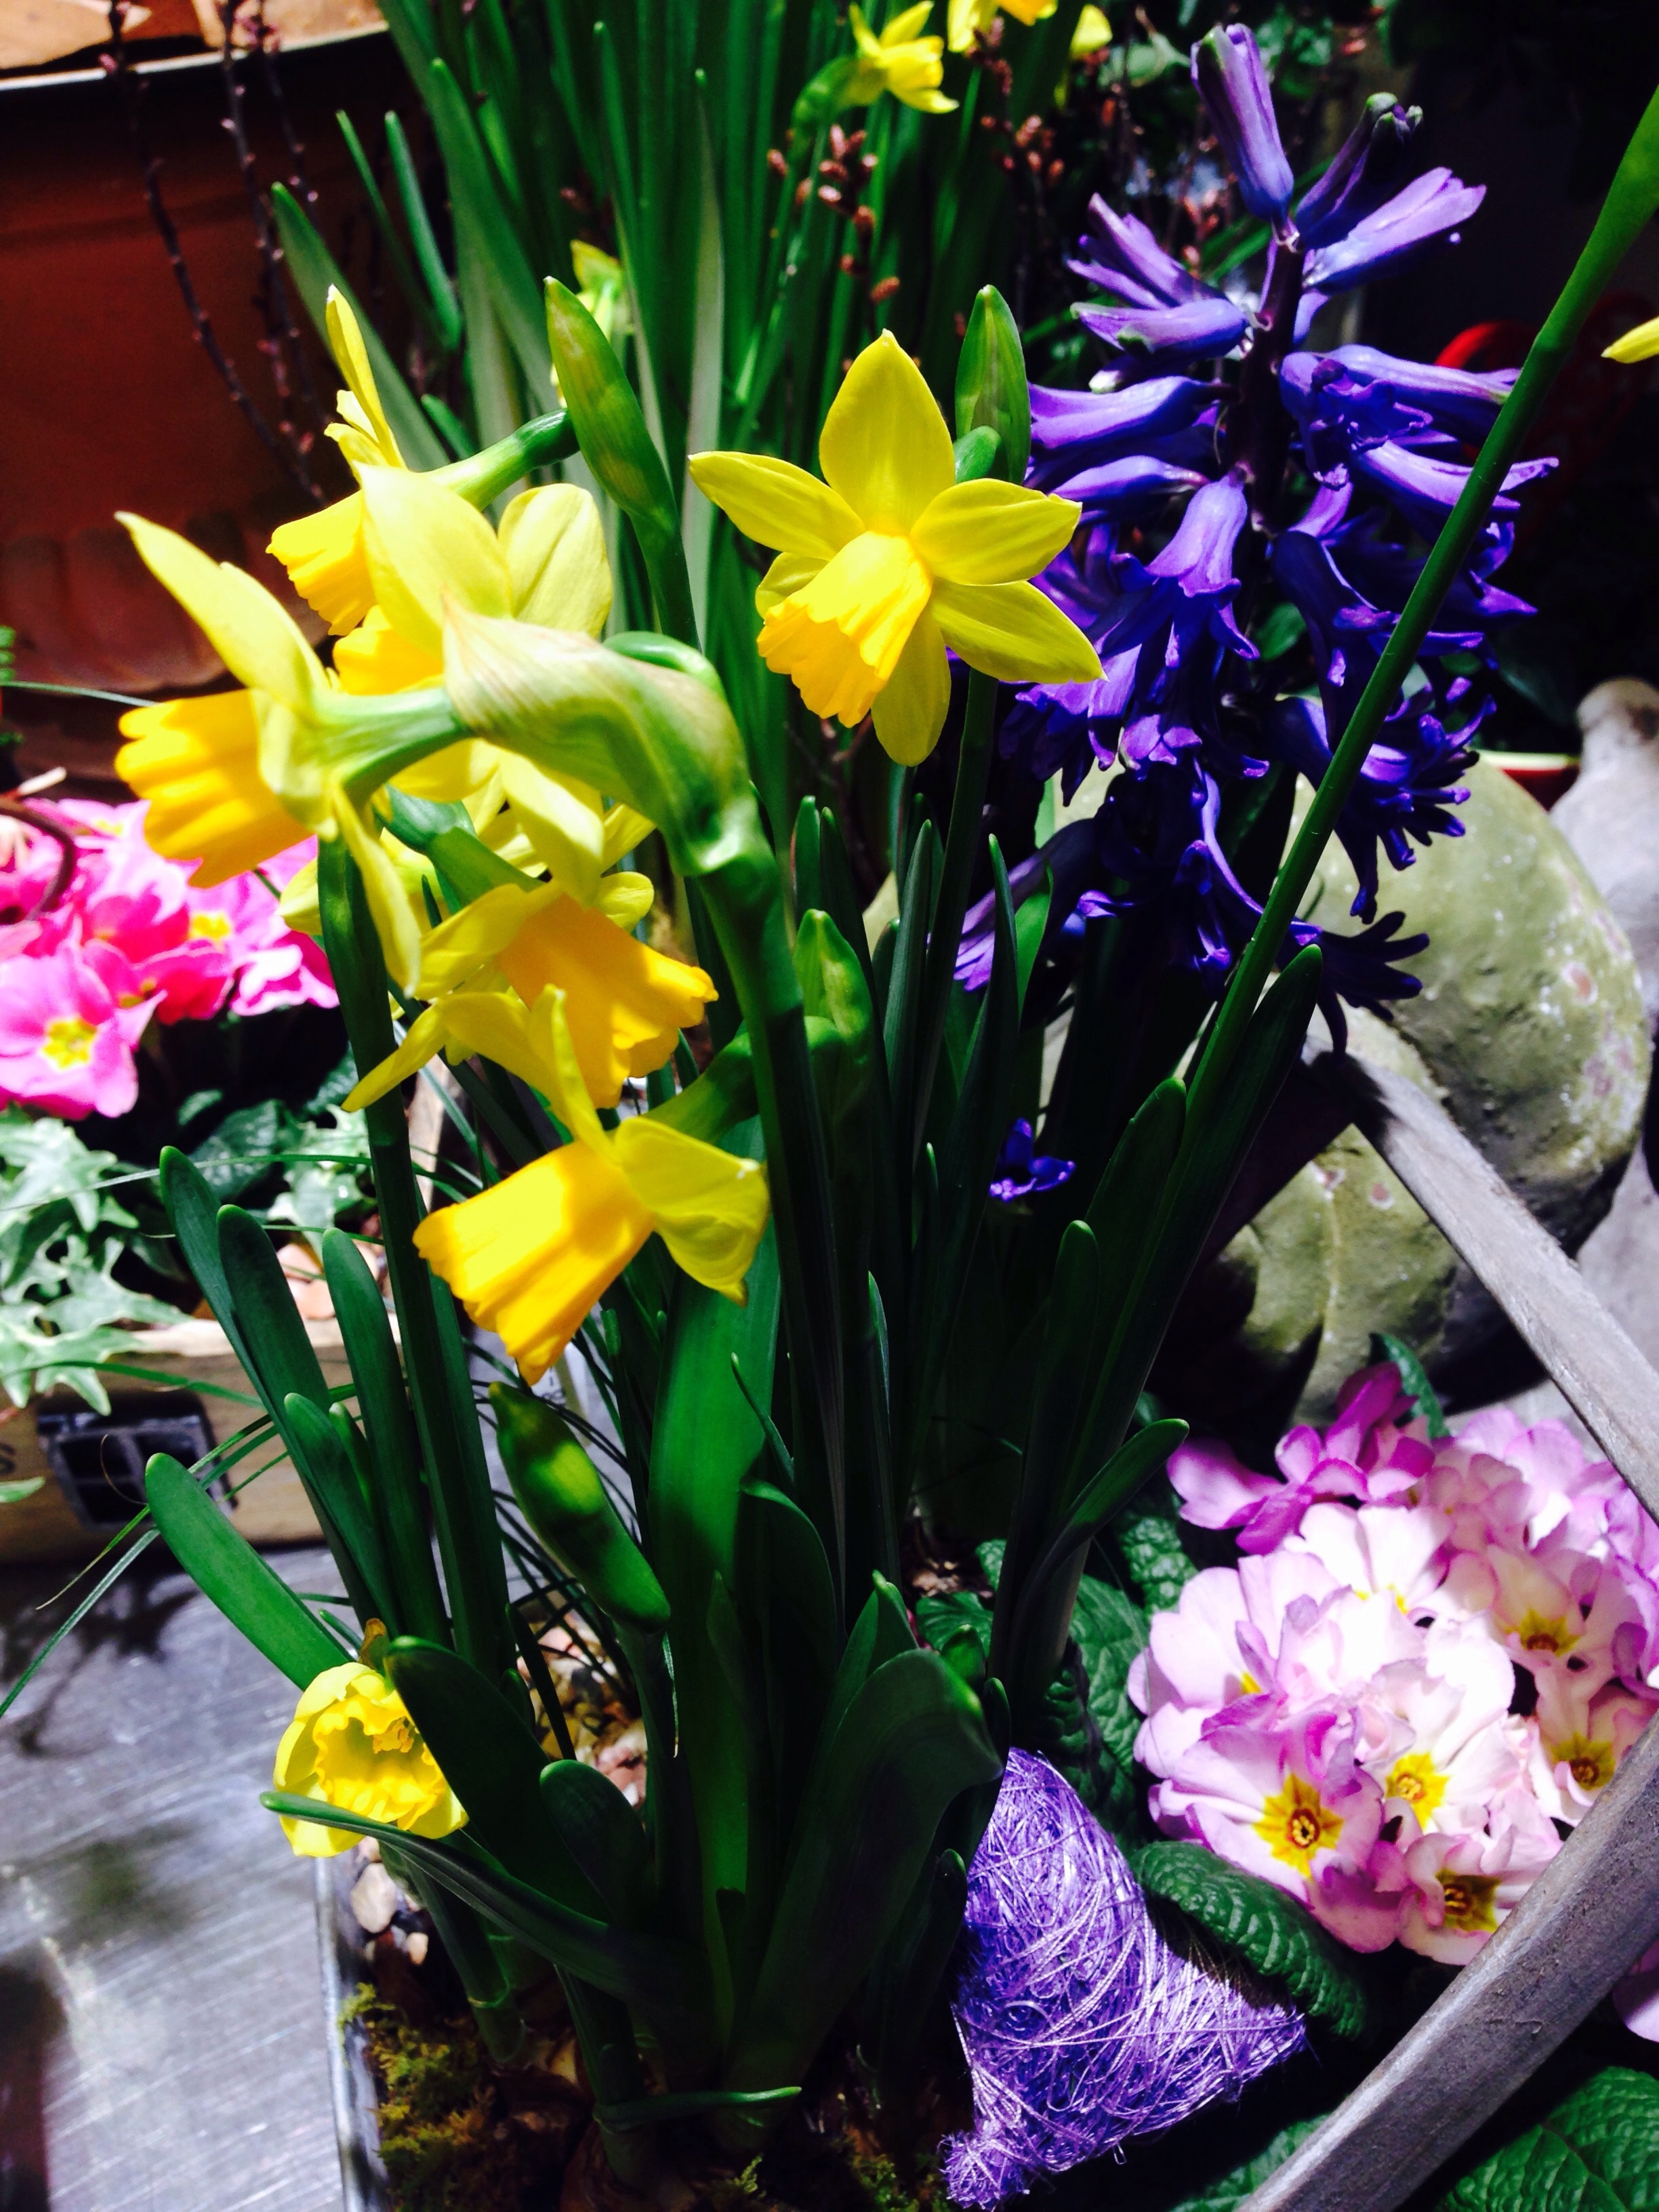
plant, flower, spring, colorful, flora, flowers, floristry, hyacinth, gladiolus, flowering plant, flower bouquet, floral design, land plant, flower arranging, iris family